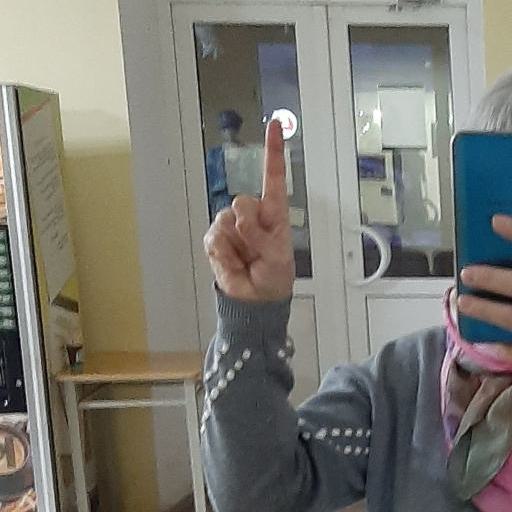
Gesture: one